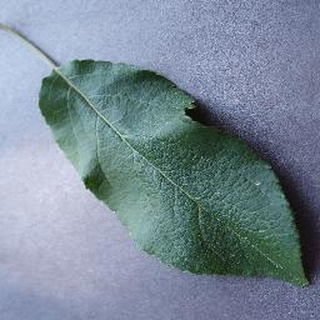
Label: healthy_apple